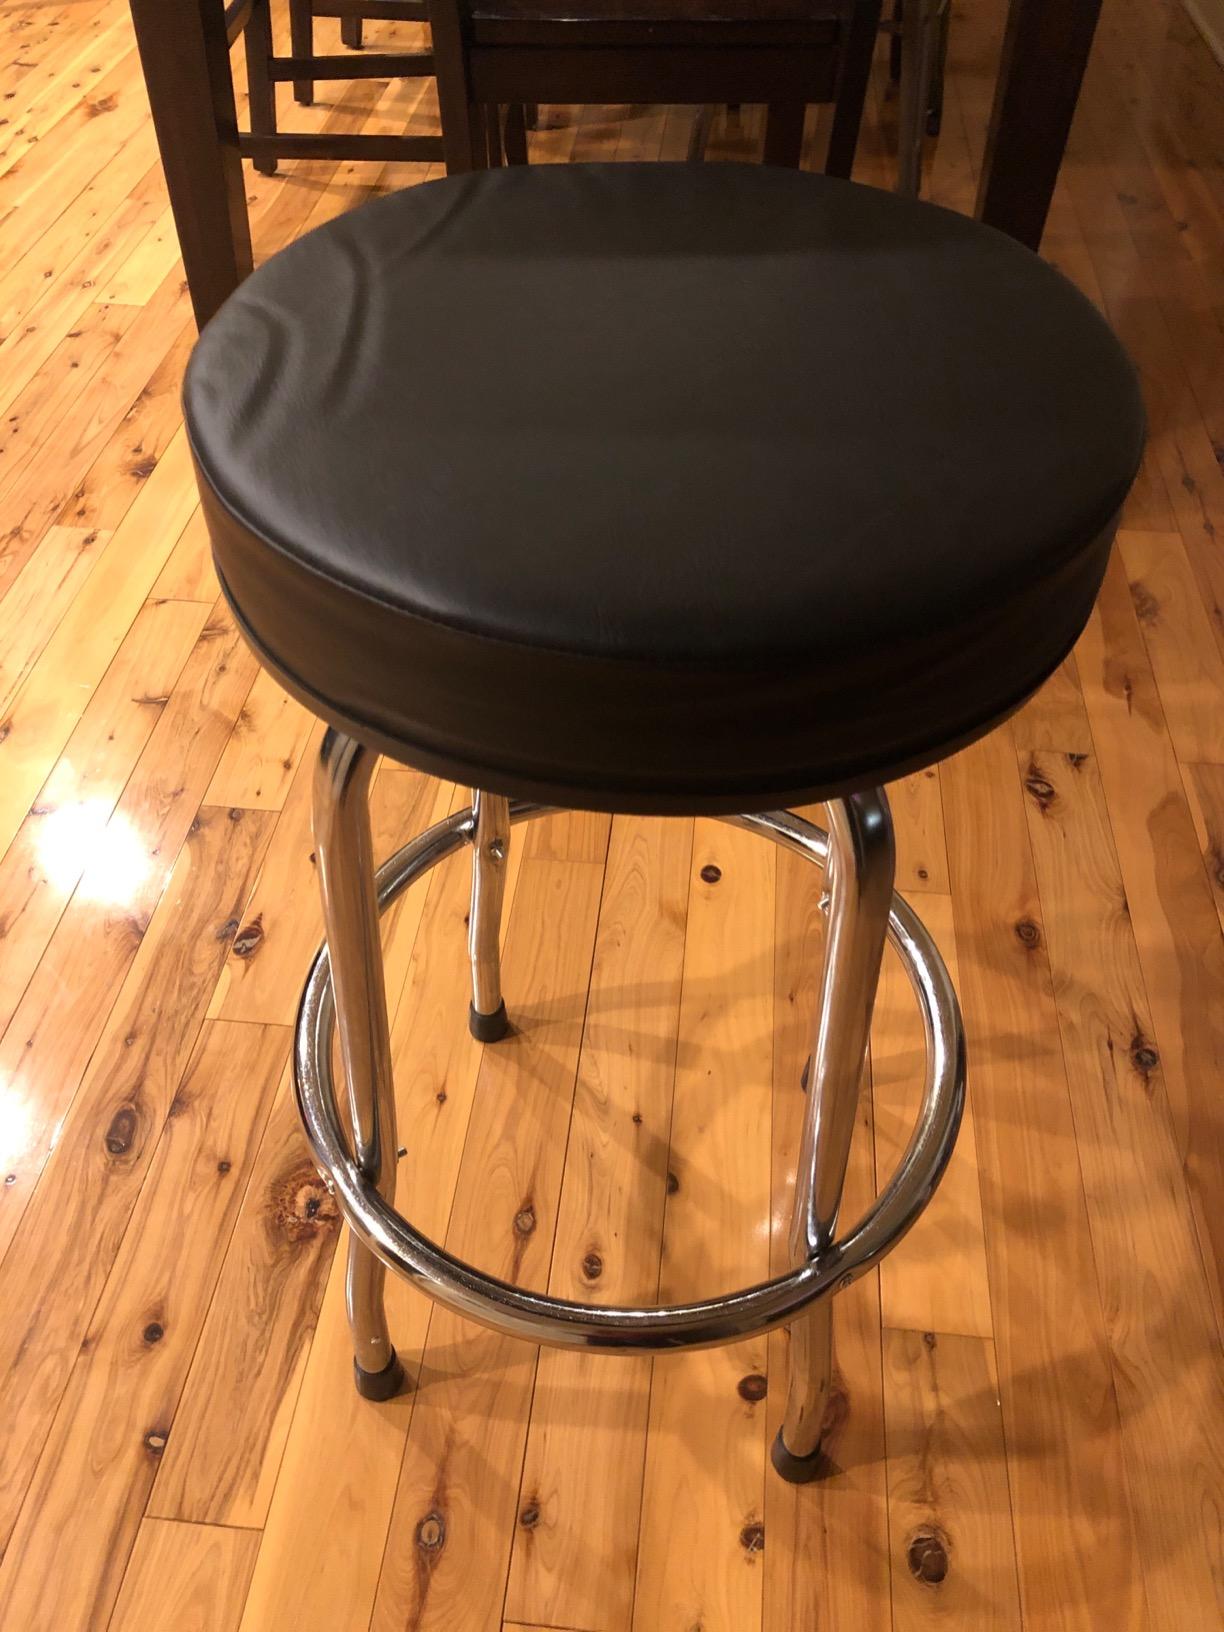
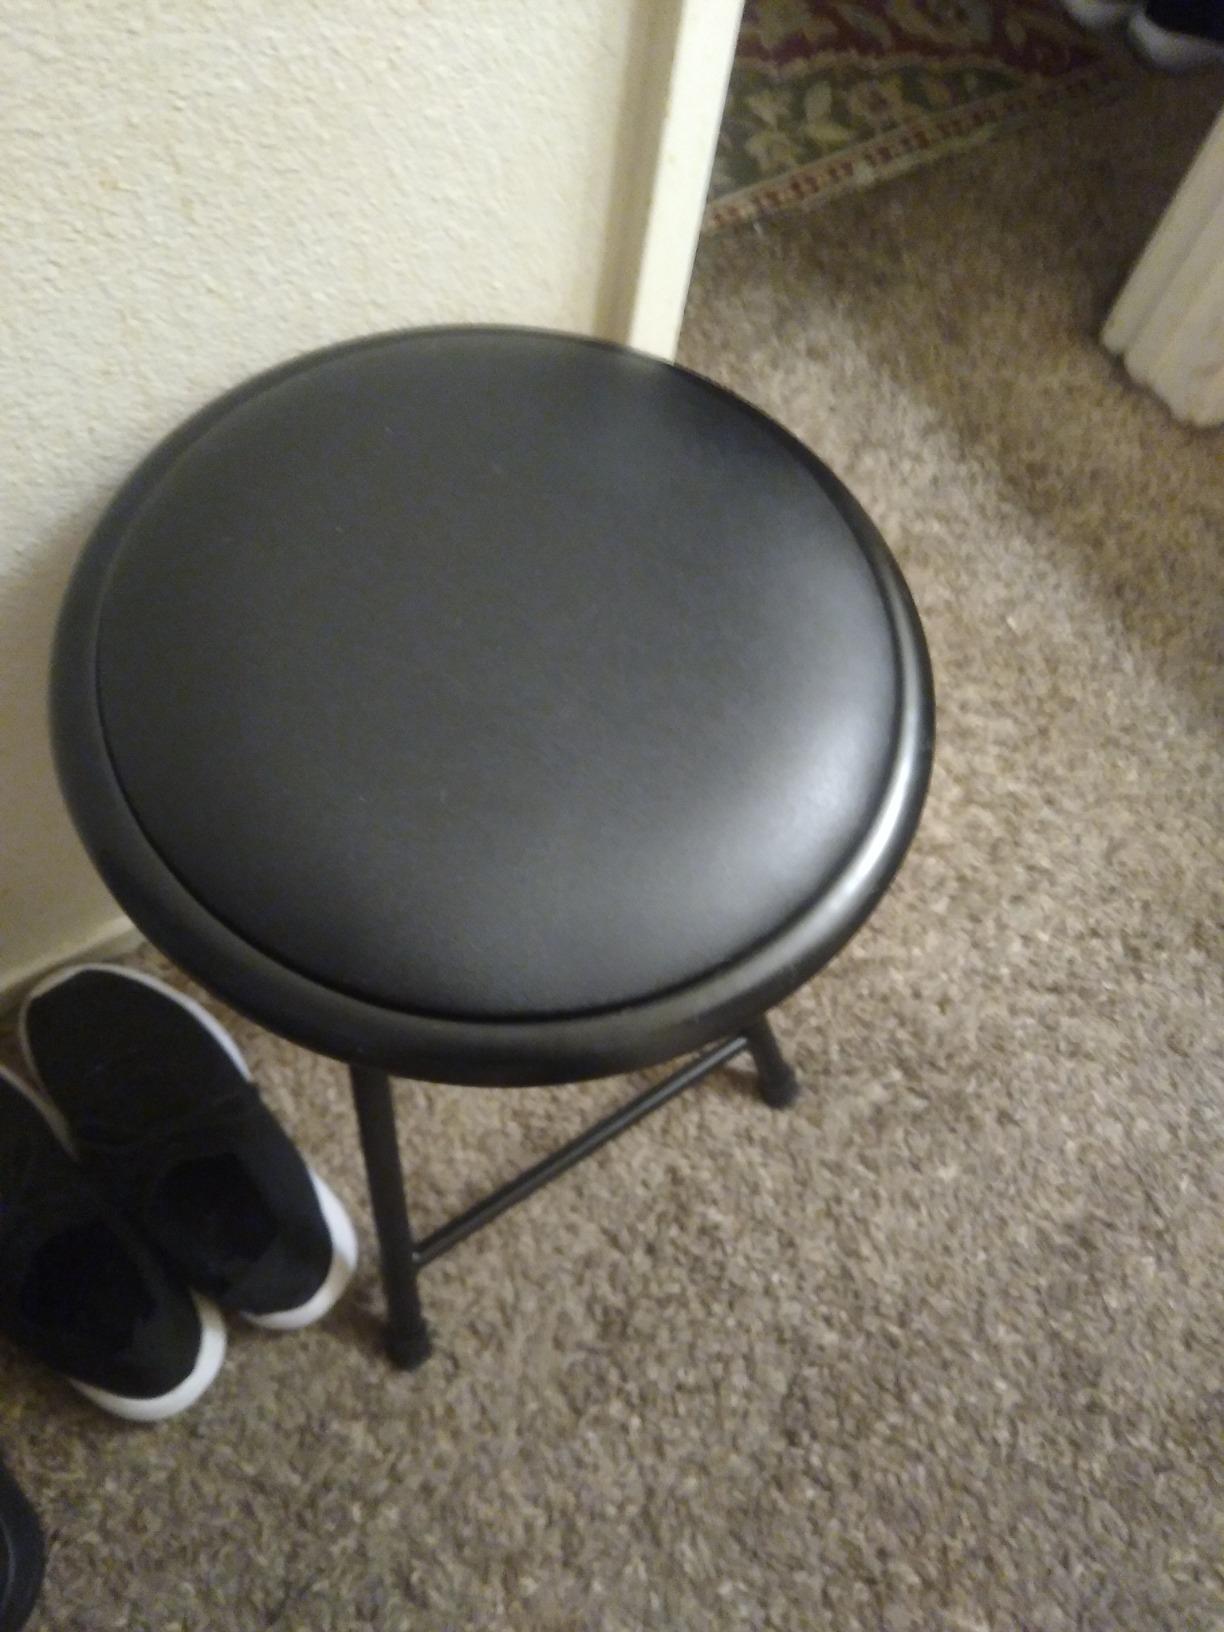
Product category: stool
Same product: no